2015 US Open (tennis)

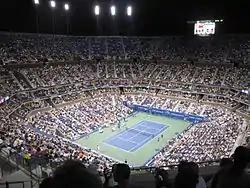
Arthur Ashe Stadium, where the Finals of US Open took place

The 2015 US Open was the 135th edition of the tournament and it was held at the USTA Billie Jean King National Tennis Center in Flushing Meadows–Corona Park of Queens in New York City, New York, United States.